John Sears (British politician)

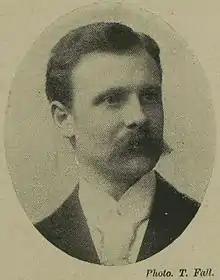
John Sears

John Edward Sears (28 November 1857 – 20 January 1941) was a British architect and politician.